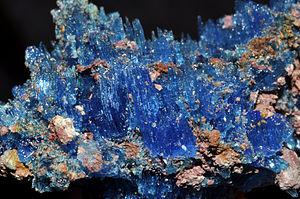
cristaux de chalcanthite